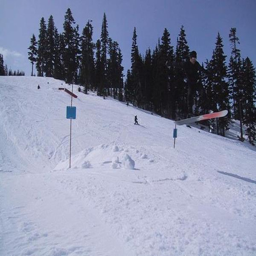
A man is performing a jump on his snowboard.
A hill that is covered in snow used for skiing.
A young guy snow boarding flies off if a jumo at the end.
People on a slope snowboard and skiing next to trees.
A snowy hill at a ski resort with several people skiing.